Kōzu Station (Kanagawa)

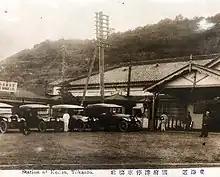
The original station building

Kōzu Station opened on July 11, 1887. With the dissolution and privatization of Japanese National Railways (JNR) on April 1, 1987, the station became a border station under the control of both JR East and JR Central.